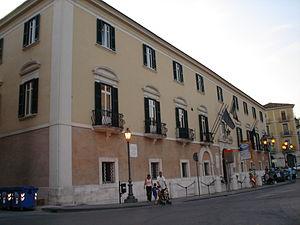
La Dogana delle pecore, officiellement Regia Dogana della Mena delle Pecore di Foggia, est le nom d'une autorité administrative et juridique, compétente pendant environ quatre siècles dans les plaines des Pouilles, et qui réglemente de manière exclusive la transhumance dans le royaume de Naples.